O'Higgins F.C.

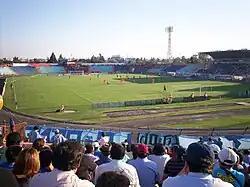
The old Estadio El Teniente was used from 1945 until February 2013.

On 7 December 2013, the last match day of the championship, the club has to visit Rangers de Talca, where the team starts losing with a Mauricio Gómez goal, but the team did not give up and turned the game around in their favor with a penalty from Pablo Calandria and a goal from Julio Barroso. In the second half, it seemed like the title was slipping from their hands, because Rodolfo González and Esteban Ciaccheri scored at the Estadio Fiscal de Talca, to put the score at 3–2 in favor of Rangers.